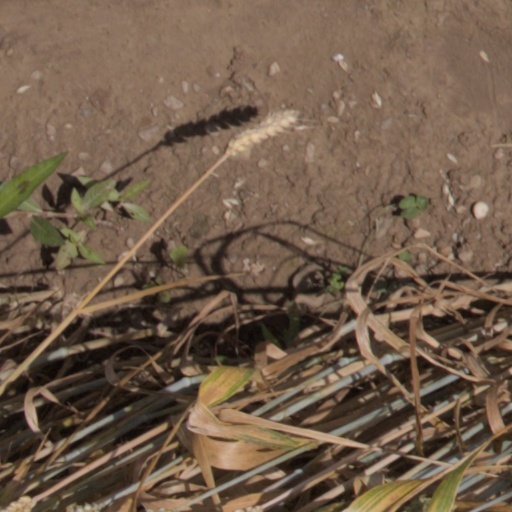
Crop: wheat